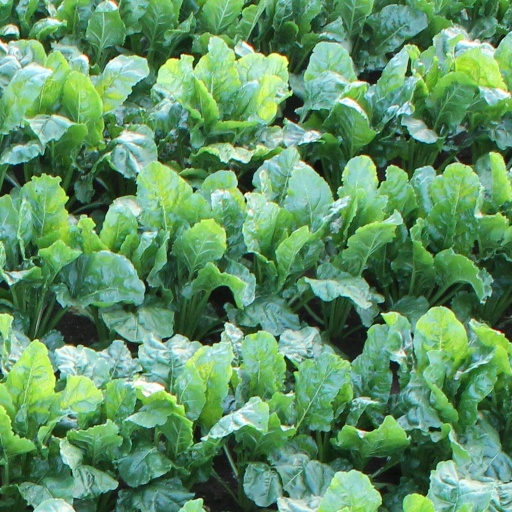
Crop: sugar beet